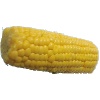
Label: Corn 1